Adrian and Peter van Walenburch

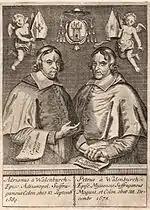
Brothers Walenburch

The early accounts of the brothers do not agree as to whether they were Protestants or Catholics in their youth. The brothers studied law in France and received the doctorate in civil and canon law. After returning to Rotterdam they studied Catholic theology. On account of the religious turmoil in the Netherlands, they went to Germany, living at the Court of the Duke of Pfalz-Neuburg at Düsseldorf till 1646, when they went to Cologne.